The Two Little Bears

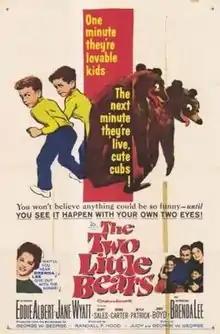
Theatrical release poster

The Two Little Bears is a 1961 American comedy film directed in CinemaScope by Randall Hood, written by George W. George, and starring Eddie Albert, Jane Wyatt, Soupy Sales, Butch Patrick, Donnie Carter and Jimmy Boyd. The film was released on November 1, 1961, by 20th Century Fox.